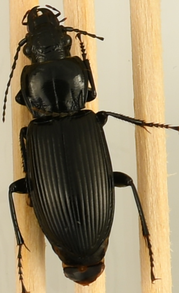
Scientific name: Pterostichus melanarius
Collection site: Steigerwaldt Land Services Site (STEI), plot STEI_002